Burslem Park

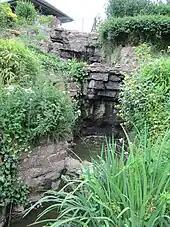
The Pulhamite rockery

The area of the park is . There is a network of informal paths, with a tree-lined central grass area. On the west is an informal lake. On rising land at the northern end, on a former spoil heap, is an extensive rockery constructed of Pulhamite, through which runs an ornamental cascade.